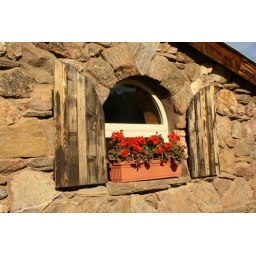
ALL the windows at the immaculate stove prarie ranch have these beautiful red flowers in flowerboxes. nice touch